Kenneth A. Evans

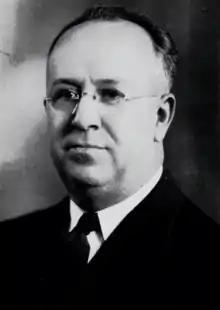
Evans in 1949

Kenneth A. Evans (November 9, 1898 – December 11, 1970) was an American Republican businessman and politician.